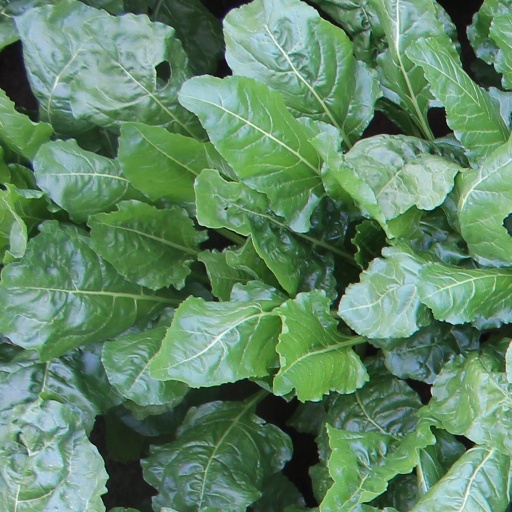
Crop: sugar beet